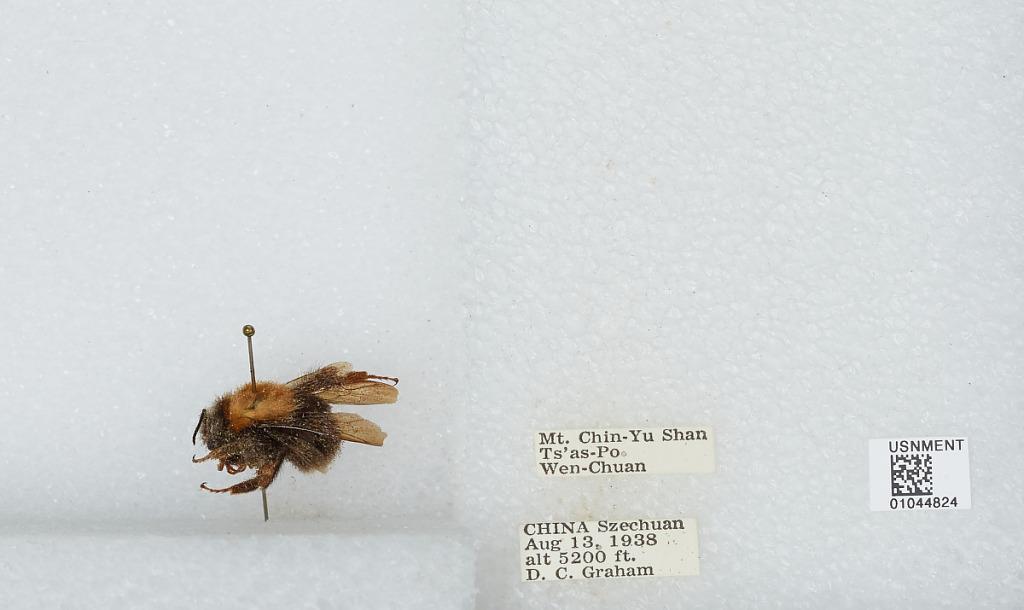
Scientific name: Bombus sp.
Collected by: D. Graham
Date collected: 1938-8-13
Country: China
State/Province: Sichuan
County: Wenchuan Xian
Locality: Mt. Chin-Yu Shan Ts'as-Po